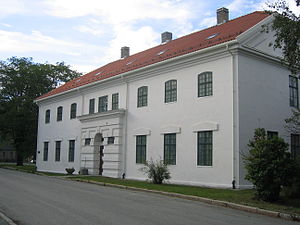
Kongens gate (Trondheim) / Bygninger i Kongens gate
Kriminalasylet (Norsk Retsmuseum), Kongens gate 95
Kongens gate er en af hovedgaderne i Trondheim, Norge. Den blev anlagt i forbindelse med genopbygningen efter den store bybrand i 1681 og er en af hovedakserne i den barokke byplan som blev udformet af generalmajor Johan Caspar de Cicignon. Med en bredde på 60 alen strækker den sig fra bryggene i Kjøpmannsgata, over Torget og forbi Prinsens gate. Derfra fortsætter den med et smallere forløb – den gamle landevej mod vest, Geilan – til Skansen i Ila. Ruten for Kongens gate blev bestemt af to bygninger som havde overlevet bybranden – Vor Frue Kirke og Rådhuset. Det er en vigtig handelsgade og kommunikationsåre. De fleste af byens busruter har stop i Kongens gate, og Gråkallbanen følger Kongens gate på vej ud af centrum. Gaden har også mange hoteller.